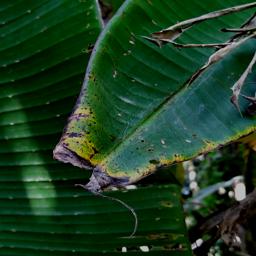
Label: JAHAJI LEAF